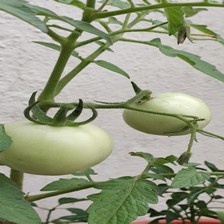
Label: tomato